Saltwater Creek Railway Bridge

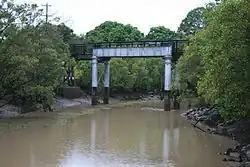
Saltwater Creek Railway Bridge, 2009

Saltwater Creek Railway Bridge is a heritage-listed railway bridge over Bundaberg Creek (also known as Saltwater Creek) on Quay Street from Bundaberg Central to Bundaberg East in Bundaberg, Bundaberg Region, Queensland, Australia. It was built in 1894 by James Overend. It is also known as Millaquin Bridge. It was added to the Queensland Heritage Register on 21 October 1992.